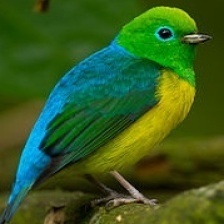
Species: GOLDEN CHLOROPHONIA
Scientific name: CHLOROPHONIA CALLOPHRYS